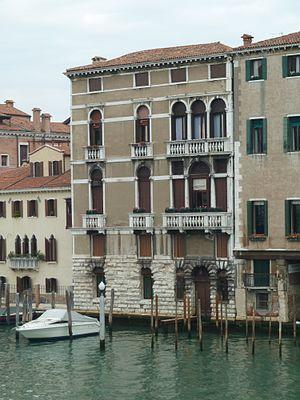
Palazzo Ghisi Boldù (Venice)